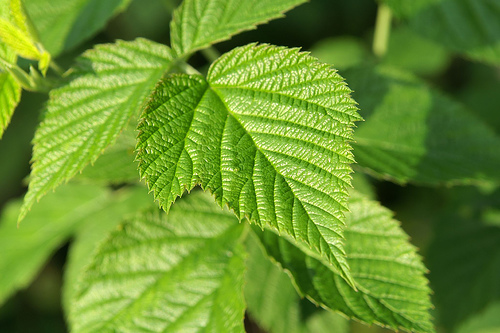
Labels: Raspberry leaf